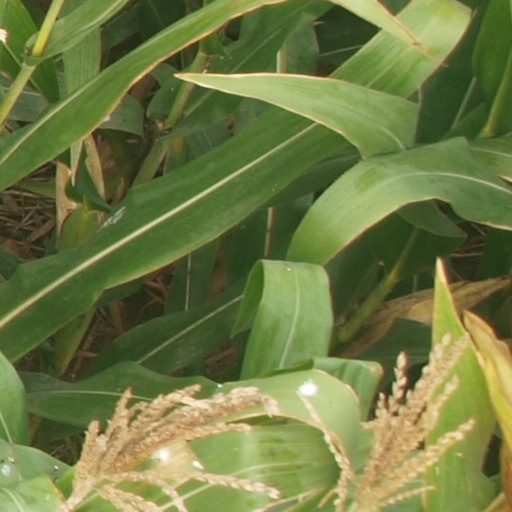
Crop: maize; corn